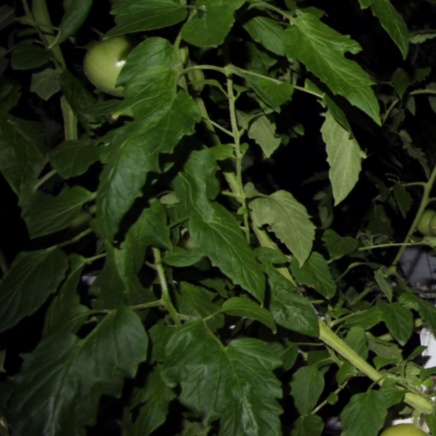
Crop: tomato